1924 Beijing Coup

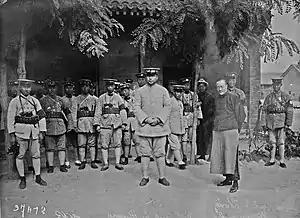
Feng Yuxiang (center) during the coup

The Beijing Coup was the October 1924 "coup d'état" by Feng Yuxiang against Chinese President Cao Kun, leader of the Zhili warlord faction. Feng called it the Capital Revolution. The coup occurred at a crucial moment in the Second Zhili–Fengtian War and allowed the pro-Japanese Fengtian clique to defeat the previously dominant Zhili clique. Followed by a brief period of liberalization under Huang Fu, this government was replaced on 23 November 1924, by a conservative, pro-Japanese government led by Duan Qirui. The coup alienated many liberal Chinese from the Beijing government.